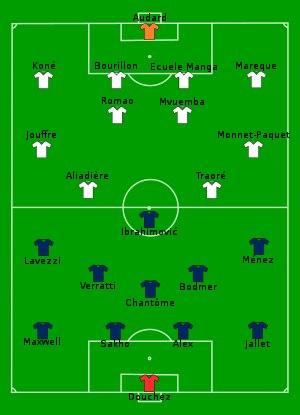
La saison 2012-2013 du FC Lorient est la 9ᵉ saison du club breton en première division du championnat de France, la 7ᵉ consécutive du club au sommet de la hiérarchie du football français. Christian Gourcuff dispute sa 24ᵉ saison en tant qu'entraîneur.